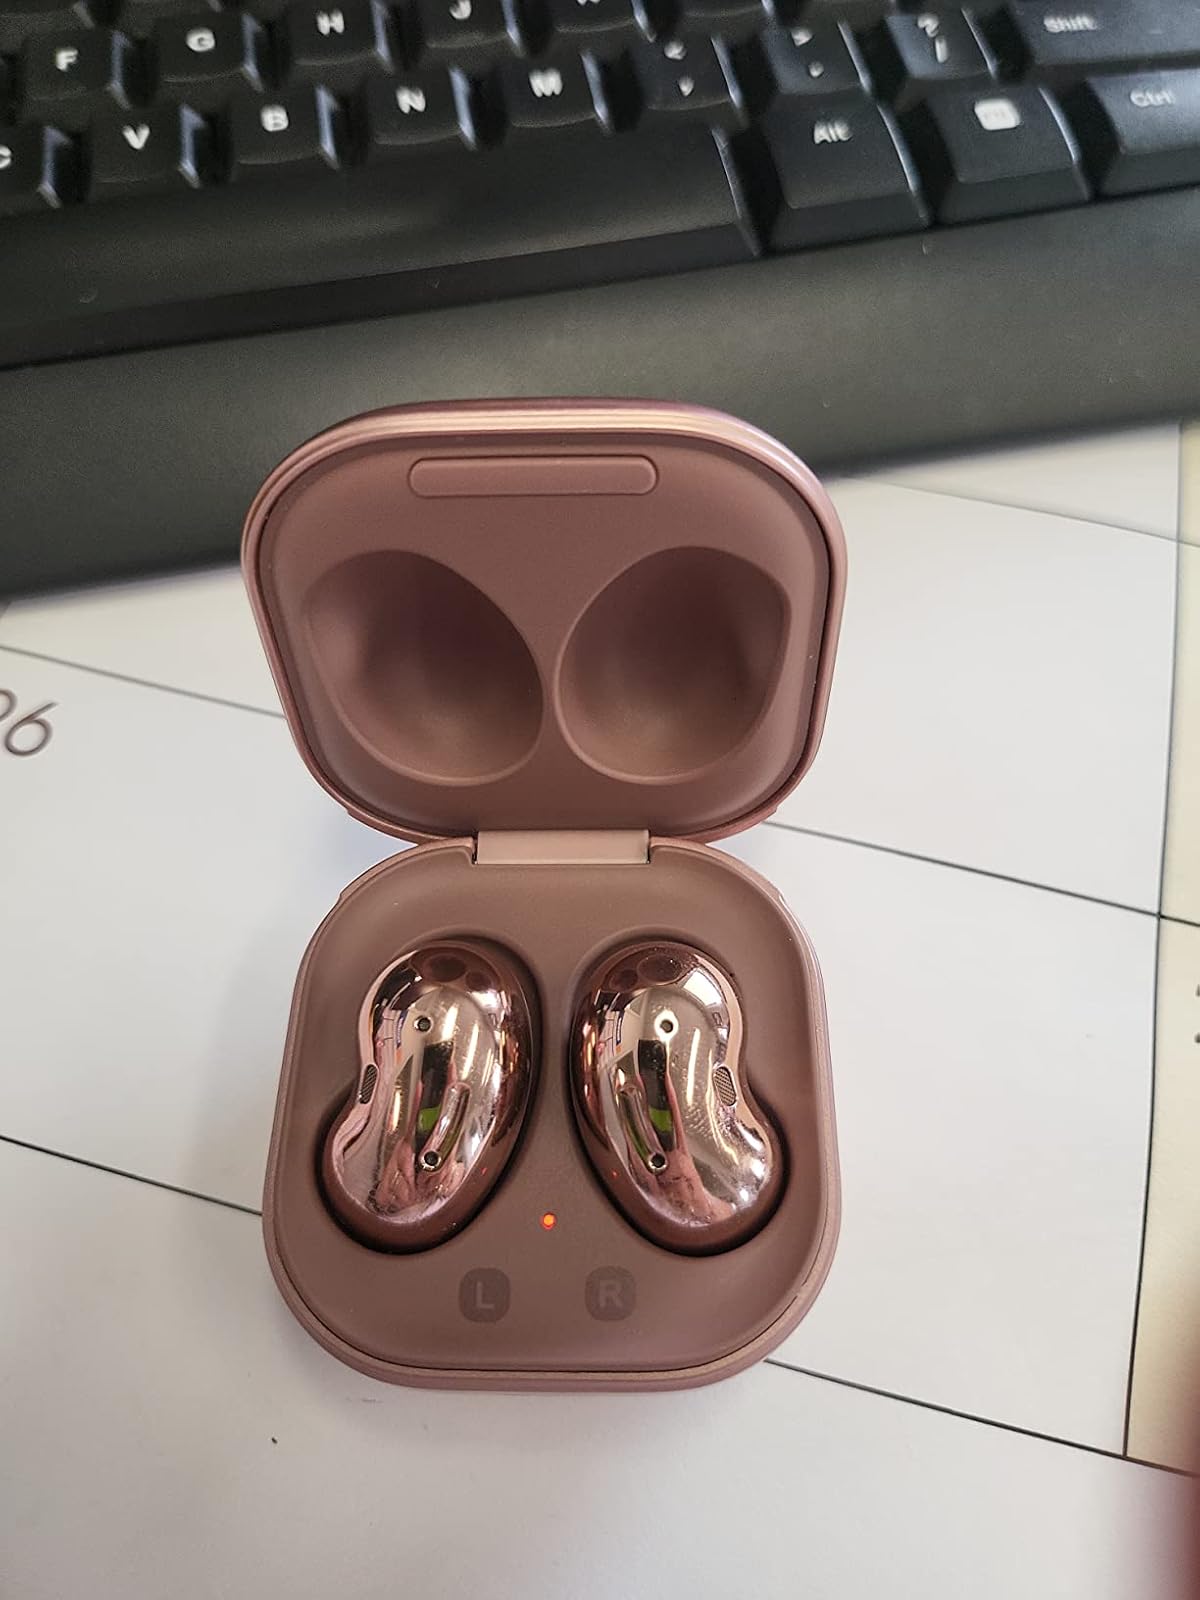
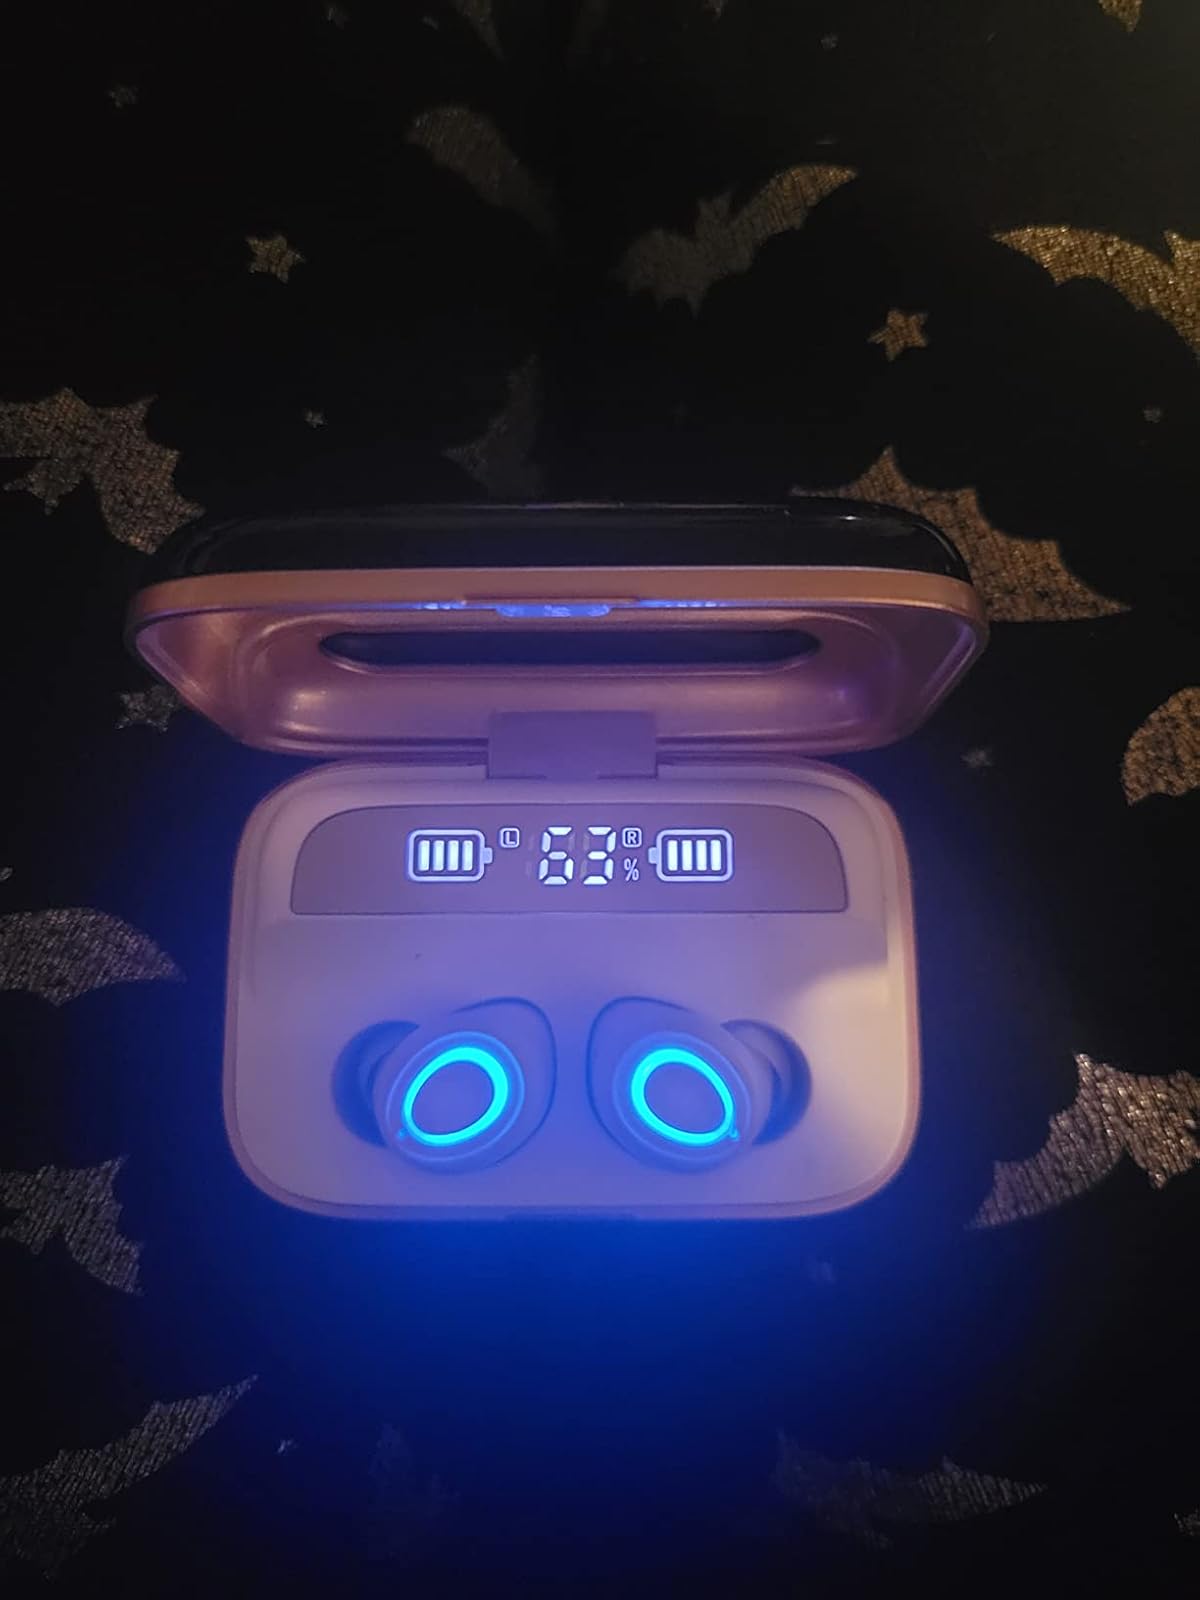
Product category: earbuds
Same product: no